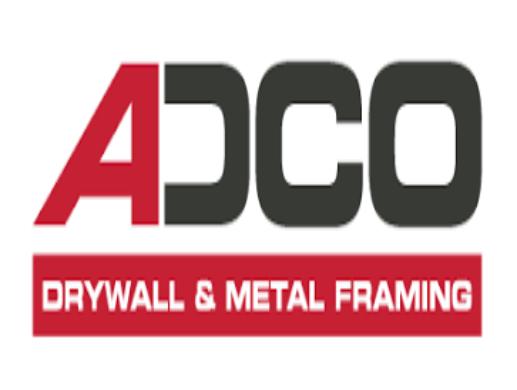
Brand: ADCO
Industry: Necessities